Luigi Gorrini

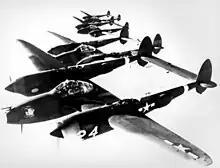
P-38s flying in formation - Gorrini scored several kills against this two-engined fighter, during the Defence of Rome, in summer 1943

On 30 August, Gorrini claimed another B-17 Flying Fortress over Frascati and the same day he was mentioned on "Bollettino di Guerra": "Sergente Maggiore Luigi Gorrini da Alseno (Piacenza) of 3° Stormo Caccia has distinguished himself during the aerial battles of the 27th and 29th, during which he has shot down two four-engined bombers and a twin-engined fighter." On 31 August, 85 "Squadriglia", with Gorrini in a C.205V, took off from Palidoro airfield (Rome) at 12:00, flying in the direction of Naples to engage enemy bombers. At 8,500 meters the "Squadriglia" clashed with escorting Spitfires with 85 claiming three Spitfires destroyed and five damaged during this combat. Gorrini shot down one Spitfire (his 15th air victory) and damaged a P-38, but his aircraft was badly hit by machine gun fire and he made a forced landing away from his airfield at 12:50. Gorrini was seriously wounded and hospitalised. He was out of the fighting when Italy surrendered to the Allies on 8 September 1943. During three years of combat service, Gorrini was involved in 132 air battles, was credited with 15 confirmed air victories, was wounded twice, crash-landed once and bailed out once, was mentioned in dispatches several times, and was decorated two times.